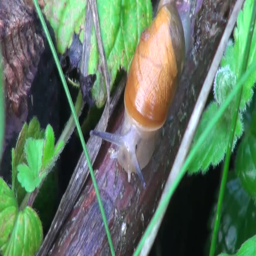
snail slowly crawling on a branch